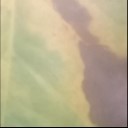
Label: Leaf_rust